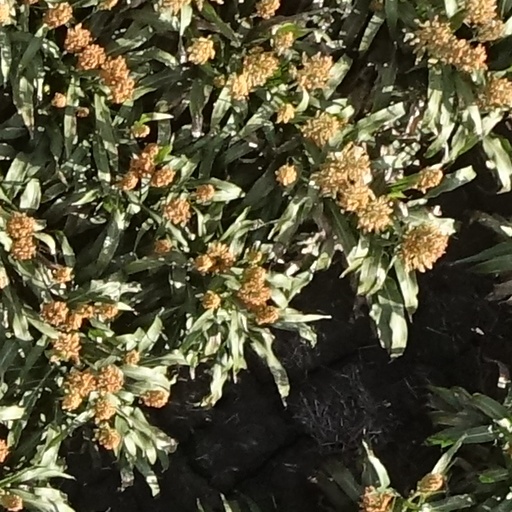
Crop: sorghum